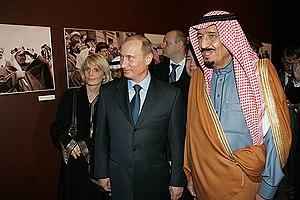
Salmane ben Abdelaziz Al Saoud, né le 31 décembre 1935 à Riyad, est roi d'Arabie saoudite. Il est membre de la dynastie saoudienne et l'un des fils d'Ibn Séoud, le fondateur en 1932 de l'Arabie saoudite. Gouverneur de Riyad pendant plus de cinquante ans, il est nommé ministre de la défense d’Arabie saoudite le 5 novembre 2011, et prince héritier le 18 juin 2012. Il succède à son demi-frère Abdallah le 23 janvier 2015 en tant que roi d'Arabie saoudite.